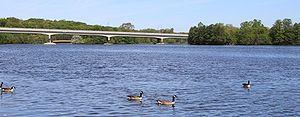
La rivière Huron est un affluent de la rivière Détroit qui coule dans l'État du Michigan aux États-Unis.